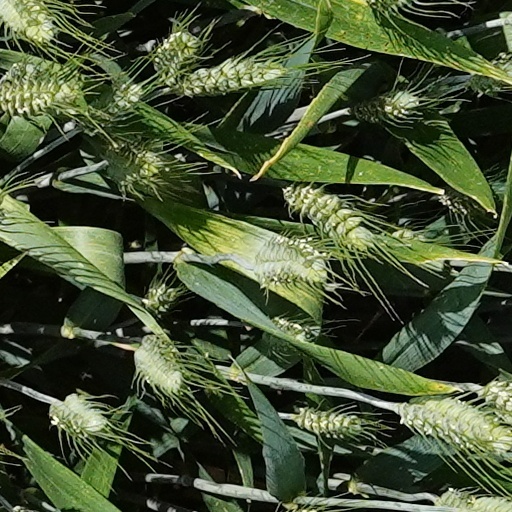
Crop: wheat